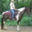
Label: horse